List of Tegami Bachi episodes

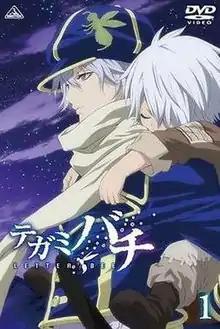
The cover of the first Japanese DVD volume release by Bandai Visual on January 27, 2010, in Japan.

The episodes of the "Tegami Bachi" anime are an adaptation of the manga series by creator Hiroyuki Asada, currently serialized on the Japanese monthly "Jump Square" magazine. The story is about a boy named Lag Seeing, who is a "Letter Bee", a delivery boy at the "Bee Hive" which fulfills everyone's delivery requests. Lag's "Dingo", or personal bodyguard, keeps him out of danger from the Gaichuu, giant insects that roam the darkness and attacks anyone near them. The series explores Lag's adventures as he helps deliver packages for the inhabitants of AmberGround. The animation was handled by Pierrot+, while the cast that voiced some of the characters featured in the "Tegami Bachi" special returned for the anime.